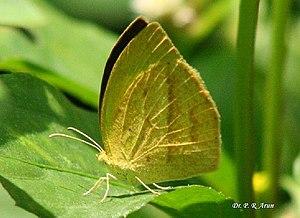
Le genre Eurema regroupe des lépidoptères de la famille des Pieridae et de la sous-famille des Coliadinae.